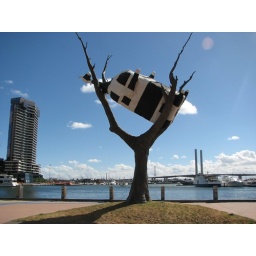
cow tree in Dockland